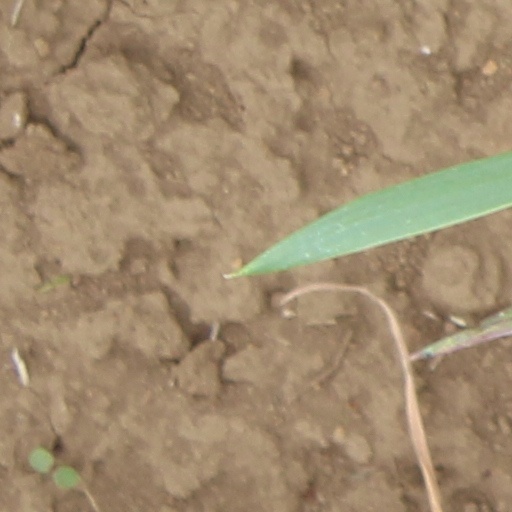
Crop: wheat